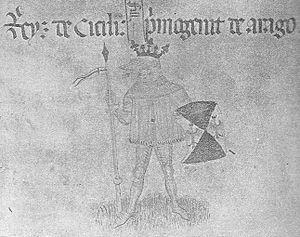
Le royaume de Sicile a dans le passé recouvert plusieurs zones géographiques différentes au fil du temps, et il ne s'est pas limité à la seule île de Sicile. Il a été l'objet de convoitises de la part des plus grandes familles européennes, qui se sont battues pour s'en assurer la possession. L'histoire du royaume a été particulièrement mouvementée, marquée par des assassinats, des guerres de succession, des séparations. Les rois de Sicile n'ont donc pas tous régné sur un territoire identique. On a même pu parler, lors des périodes au cours desquelles les royaumes de Sicile et de Naples ont été réunis, de « Royaume des Deux-Siciles ». Établir la liste des rois de Sicile et/ou de Naples suppose donc de rattacher les noms des rois à la bonne entité politique.